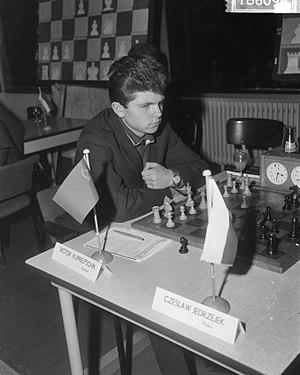
Viktor Davidovitch Koupreïtchik ou Kupreïtchik est un joueur d'échecs soviétique puis biélorusse né le 3 juillet 1949 à Minsk et mort le 22 mai 2017.